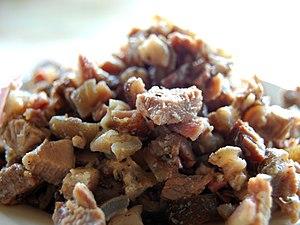
Le kinilaw est un plat à base de fruits de mer crus, originaire des Philippines, similaire au ceviche. Il s’agit plus précisément d’un procédé de cuisson reposant sur du vinaigre ou des jus de fruits acides pour dénaturer les ingrédients plutôt que sur un plat, car il peut également être utilisé pour préparer de la viande et des légumes.